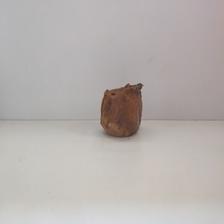
Size: Spoiled